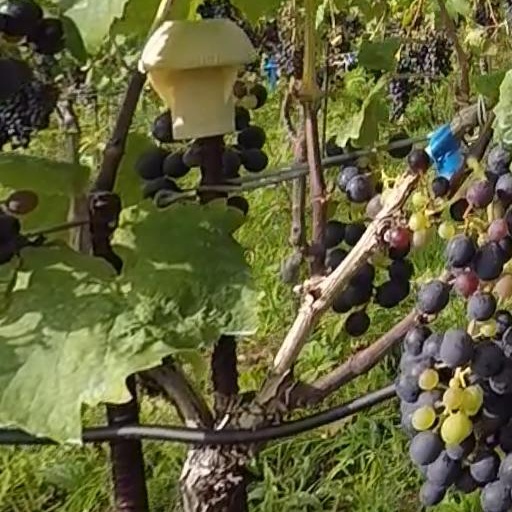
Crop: grape